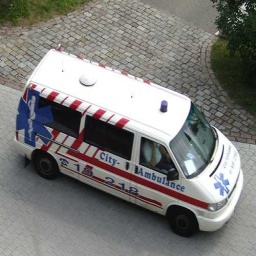
Label: ambulance